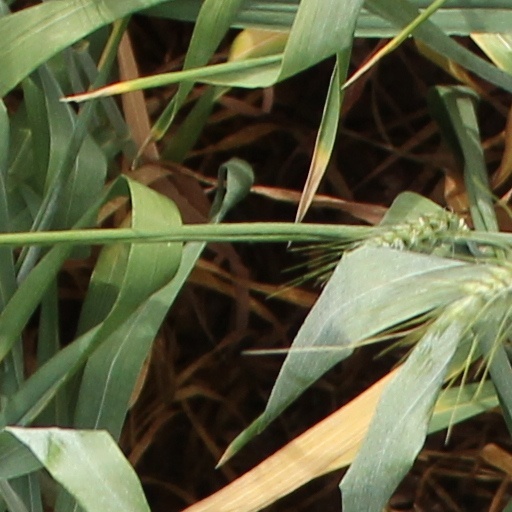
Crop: wheat